Guard of honour

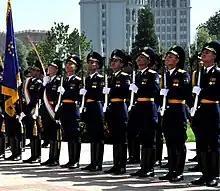
A Tajikistani guard of honour presenting arms during an Indian state visit to Tajikistan, 2015

The Aibyn Presidential Regiment serves as the premier ceremonial unit of the President of Kazakhstan. It is under the direct command of the State Security Service of Kazakhstan and plays a direct role in maintaining state protocol. They have taken part in the changing of the guard ceremony in the Ak Orda Presidential Palace since 2001. On the other hand, the Honour Guard Company of the Ministry of Defence of Kazakhstan serves high-ranking members of the Ministry of Defence. It is composed of soldiers from the Kazakh Ground Forces, the Kazakh Navy, and the Kazakh Air Force, being truly representative of the Armed Forces of Kazakhstan. Like its name implies, it is subordinate to the country's defence ministry and is a reporting unit of the 36th Air Assault Brigade of the Kazakh Airmobile Forces. Both units take part in all essential national events and ceremonies, with a notable appearance being, among other things, the Inauguration of the President of Kazakhstan. The National Guard of Kazakhstan also maintains an honour unit which was formed in 2015.